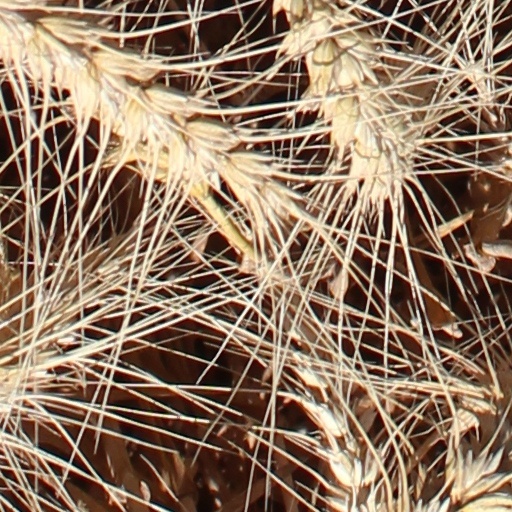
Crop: wheat